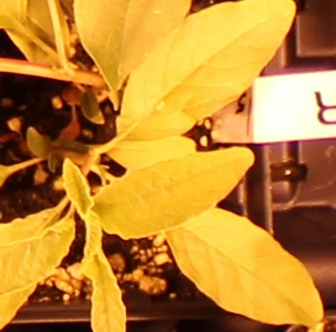
Label: Waterhemp